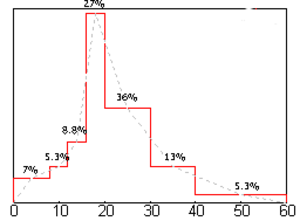
Exemple d'histogramme avec lissage. Image personnelle créée avec gnuplot et gimp.
Une représentation graphique de données ou visualisation de données est un résumé visuel des données. Elle permet en un seul coup d'œil d'en saisir la tendance générale. Un des pionniers de l'usage moderne de la représentation graphique, semble avoir été Charles Joseph Minard, professeur puis super-intendant de l'École des ponts et chaussées, célèbre pour ses cartes figuratives et tableaux graphiques illustrant la campagne napoléonienne de Russie.